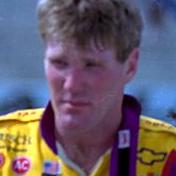
Age: 32